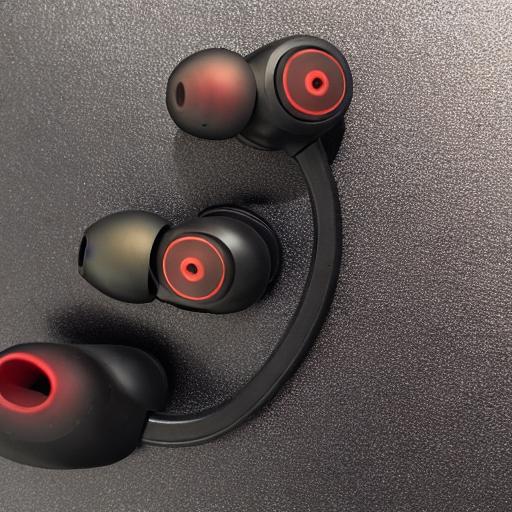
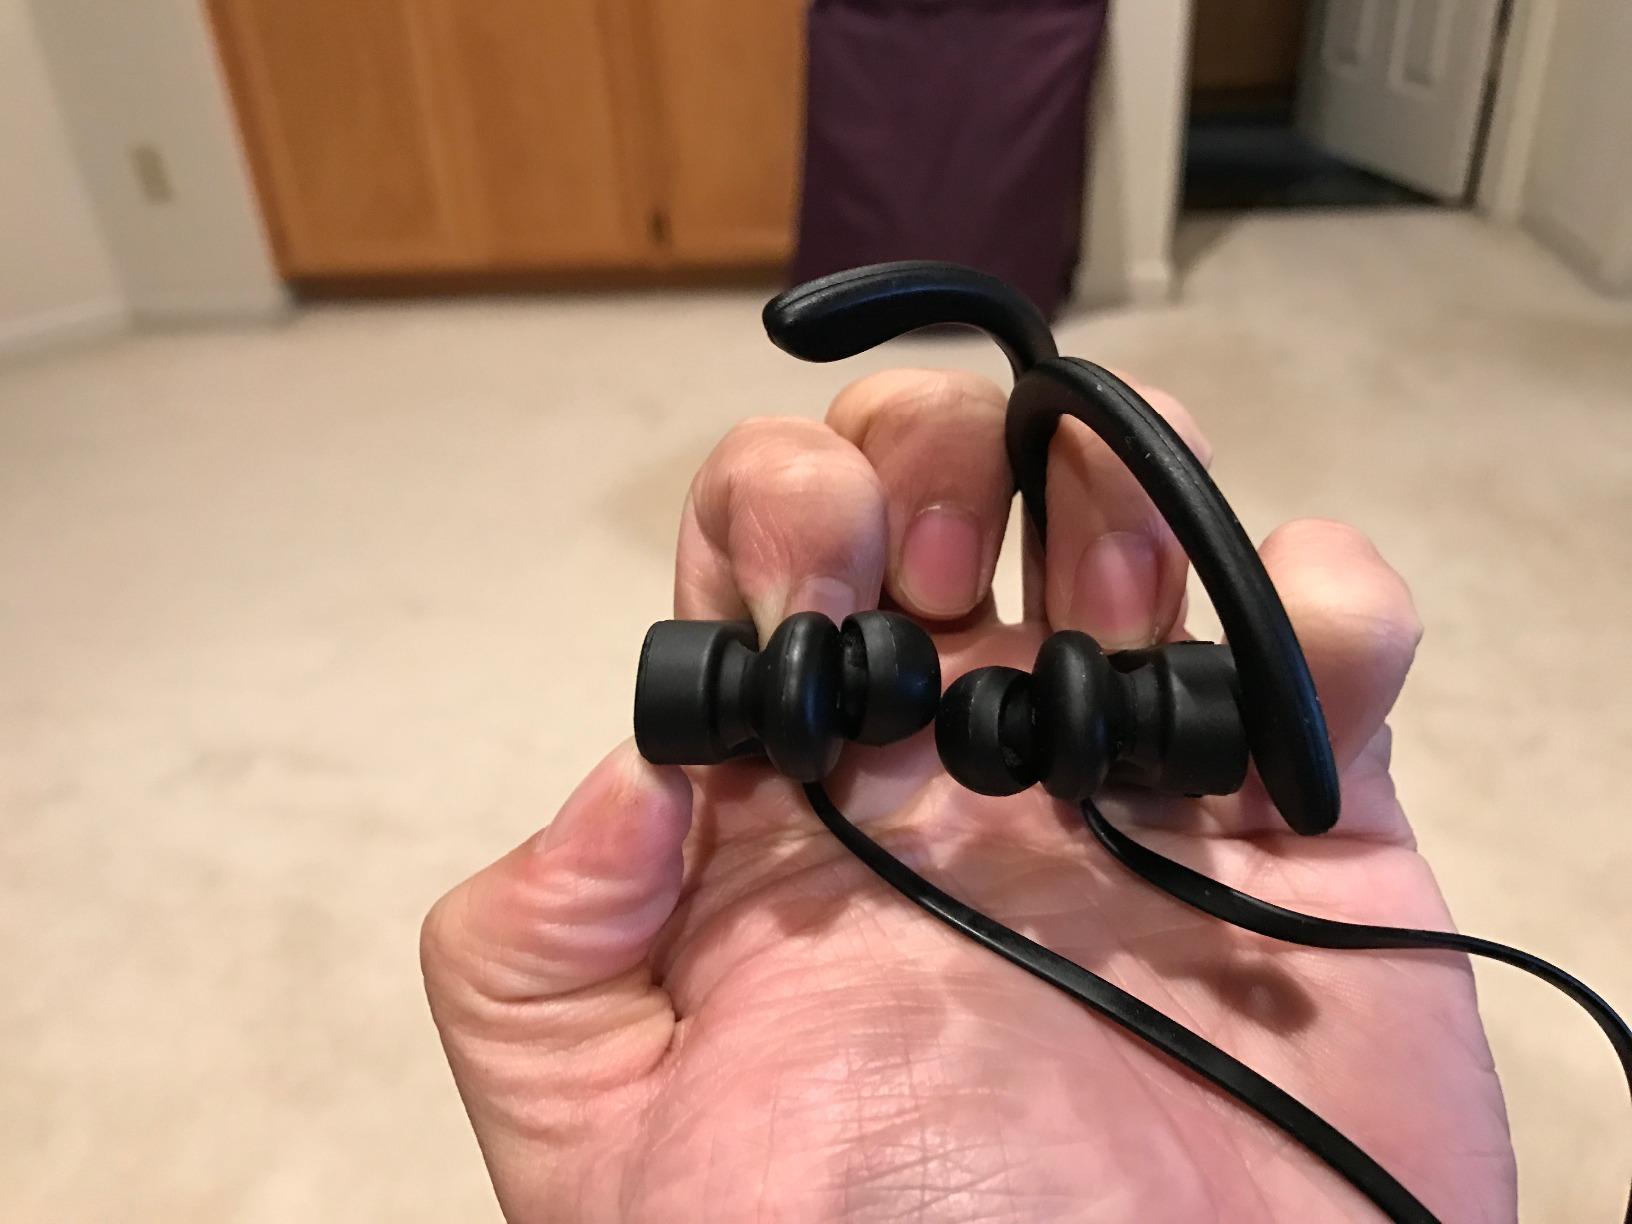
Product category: headphones
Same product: no